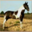
Label: horse